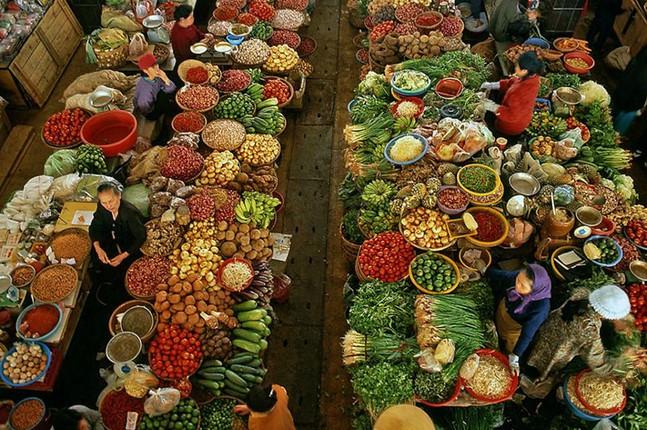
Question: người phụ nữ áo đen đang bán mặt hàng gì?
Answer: người phụ nữ áo đen bán các loại rau củ quả